Naga Cathedral

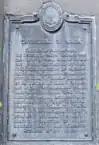
Church PHC historical marker installed in 1950

The first cathedral built for Naga was founded after the Diocese of Cáceres was established in 1595. It is a suffragan of the Diocese of Manila created by papal bull of August 14, 1595, which also elevated the Diocese of Manila into an archdiocese. The church was destroyed by fire in 1768.